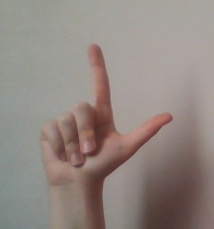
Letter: laam